Prahlad Tipanya

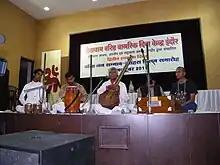
Prahlad S Tipanya performing in a function in Indore

Prahlad Singh Tipaniya has visited UK, The United States & Pakistan as well as in India in different 'Yatras' named as "Amerika Me Kabir Yatra" and "Had-Anhad" and his music has been played on All India Radio stations in Indore, Bhopal, Jabalpur, Patna, Lucknow and Kanpur and also featured on Doordarshan. Tipanya has received several awards including Shikhar Samman (2005) by Madhya Pradesh Government, Sangeet Natak Akademi Award in 2007 and the Padma Shri in 2011.